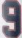
Number: 9